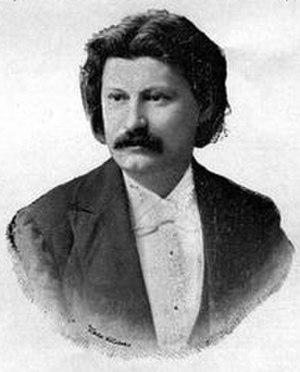
Cette liste de pianistes classiques par école, illustre la filiation de l'enseignement de pianiste dans l'ordre historique au cours du XIXᵉ siècle et début du XXᵉ siècle. Elle peut être retracée, pour la majorité des pianistes, en quelques chaînons dans les écoles classiques connues.
Karel Hoffmeister est un pianiste, professeur de piano, pédagogue et musicologue tchécoslovaque. Il est également connu pour ses ouvrages biographiques ayant pour sujet de grands compositeurs.